BAE Systems Hawk

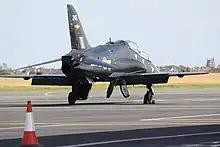
RAF Hawk at Blackpool Airport, 2008

More variants of the Hawk followed, and common improvements to the base design typically included increased range, more powerful engines, redesigned wing and undercarriage, the addition of radar and forward-looking infrared, GPS navigation, and night-vision compatibility. Later models were manufactured with a great variety in terms of avionics fittings and system compatibility to suit the individual customer nation; cockpit functionality was often rearranged and programmed to be common to an operator's main fighter fleet to increase the Hawk's training value.